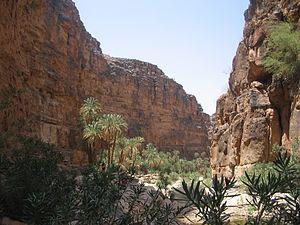
Gueltas et gorges à Amtoudi,Maroc